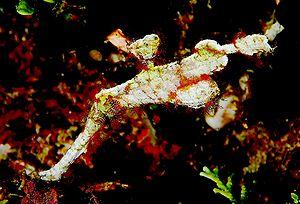
Les Solenostomidae, communément appelés poissons-fantômes, sont une famille monotypique de poissons contenant uniquement le genre Solenostomus.